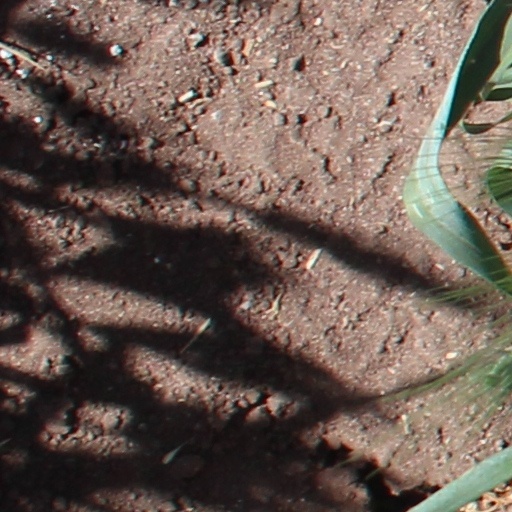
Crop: wheat